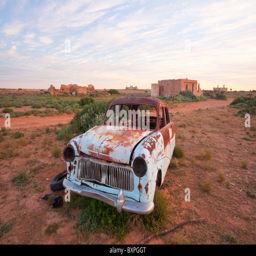
car wreck the abandoned town of person at twilight